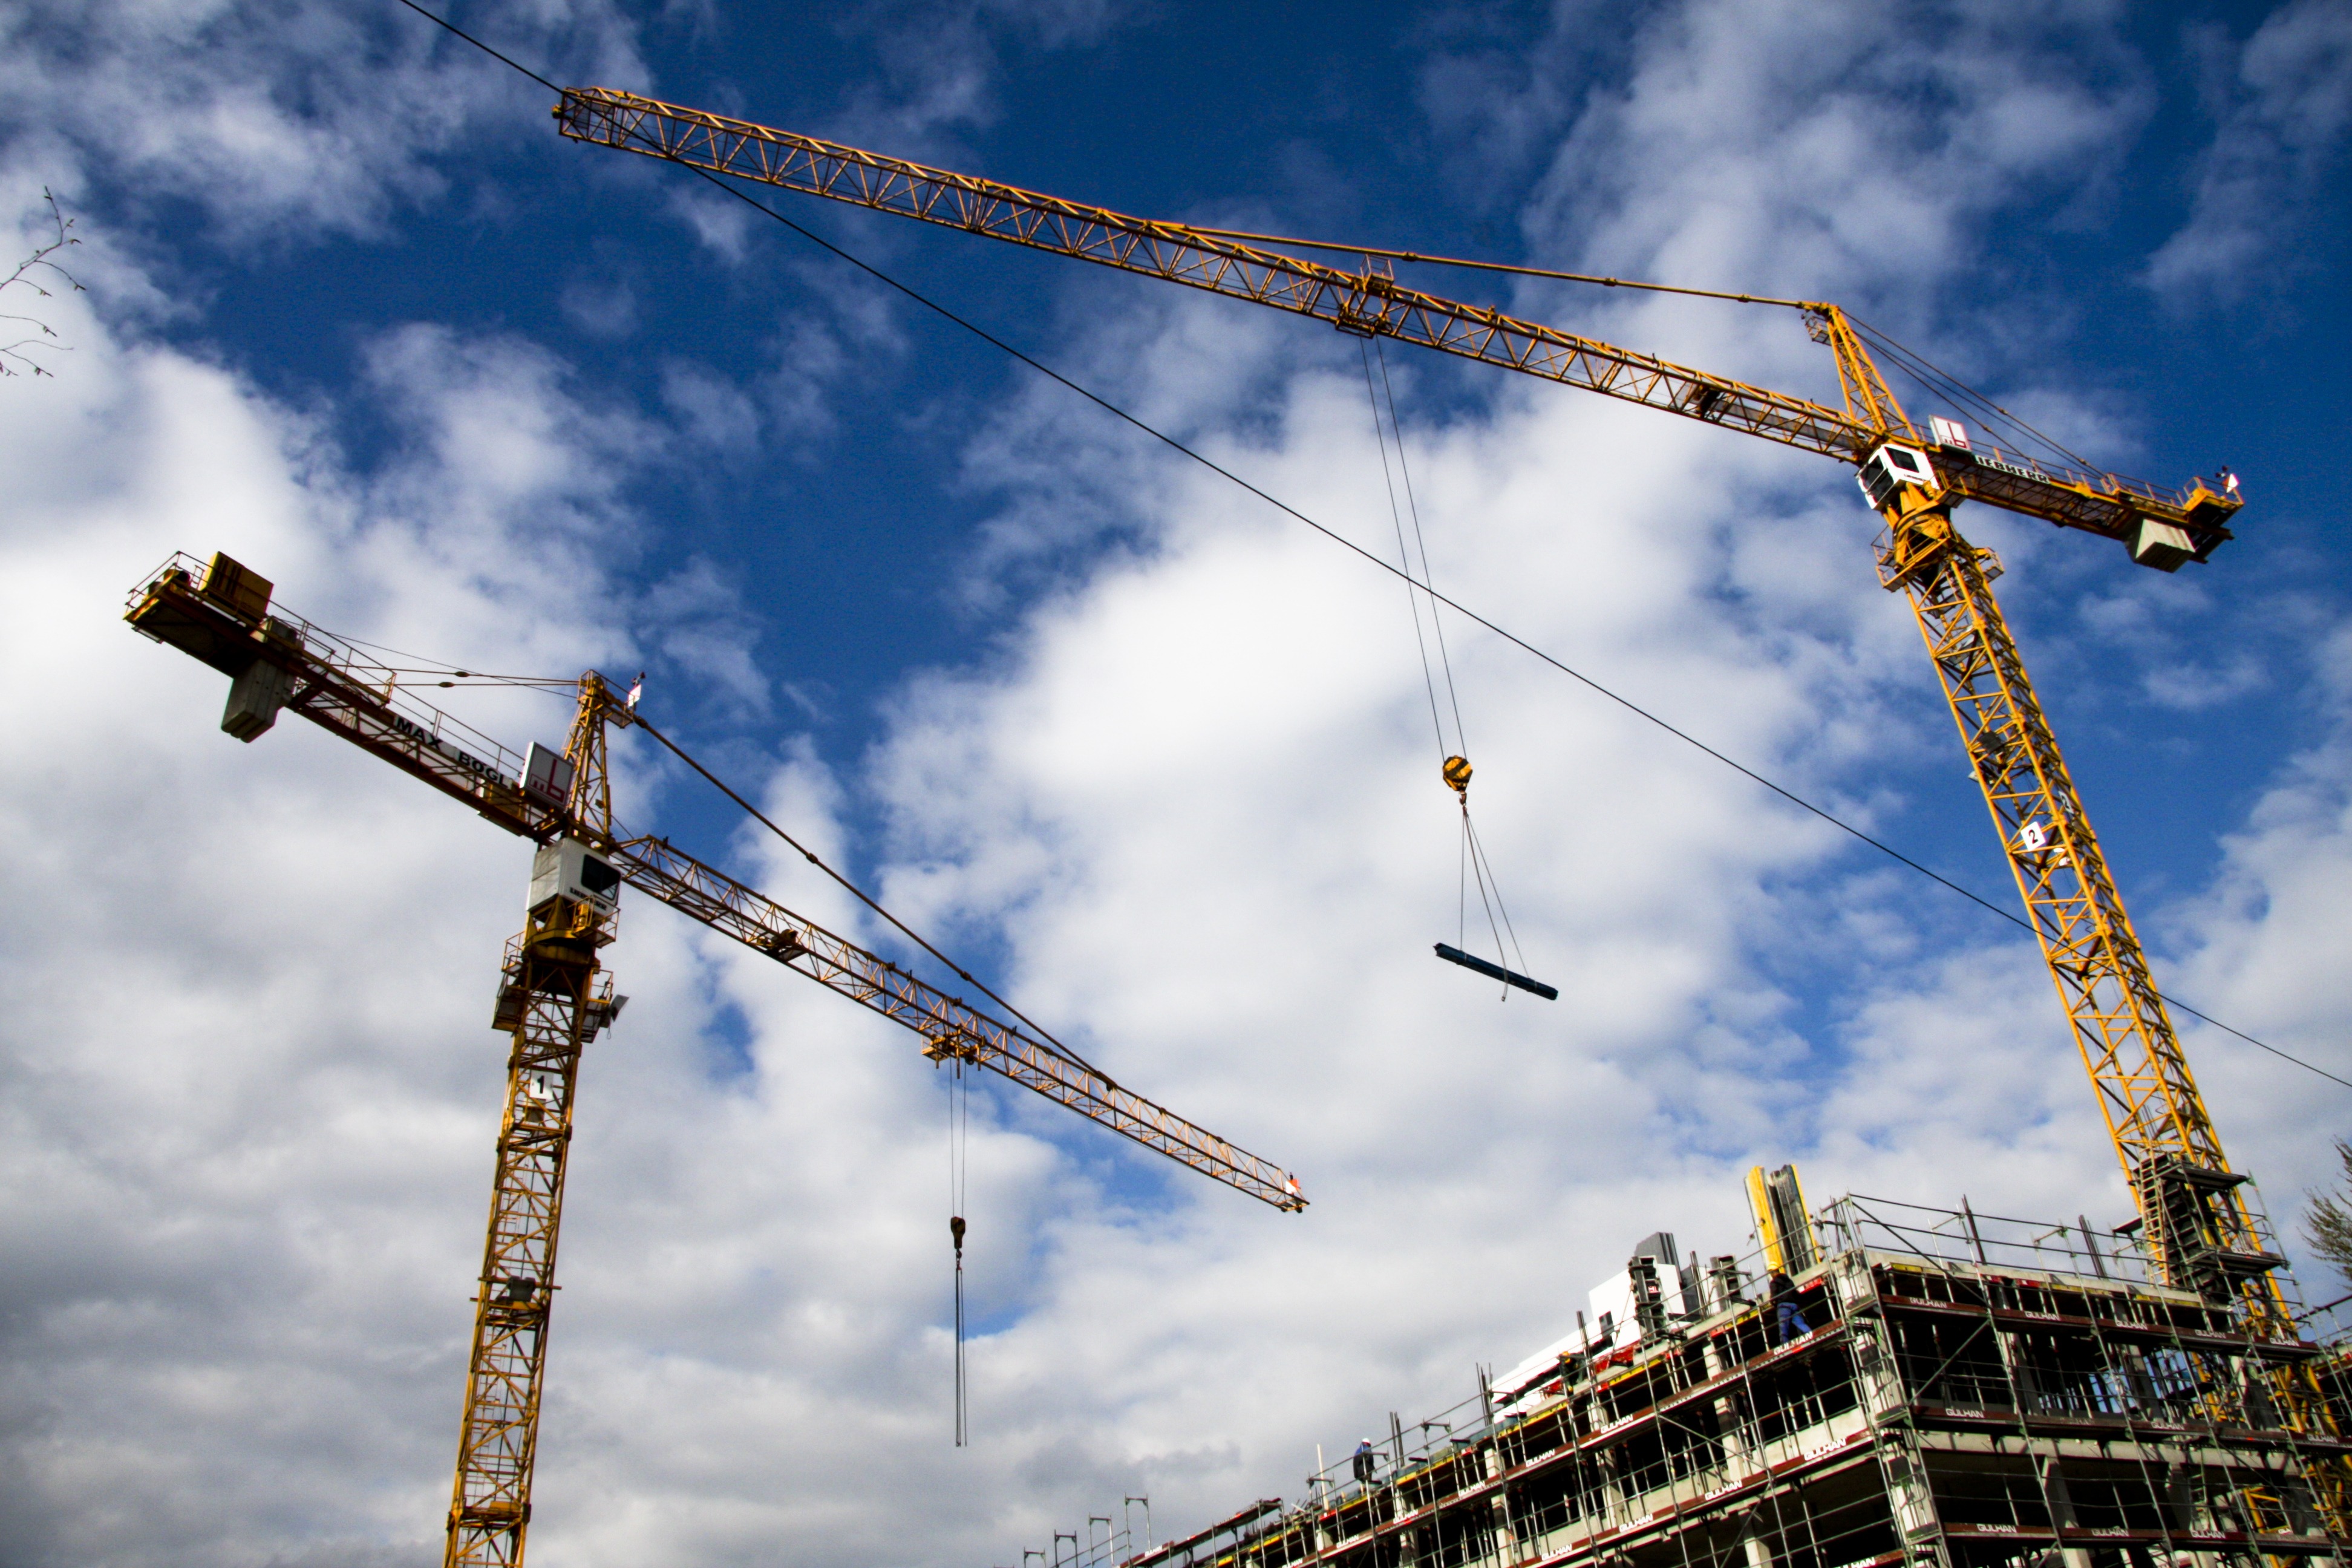
sky, construction, vehicle, mast, blue, electricity, crane, site, construction building, construction equipment, construction machinery, overhead power line